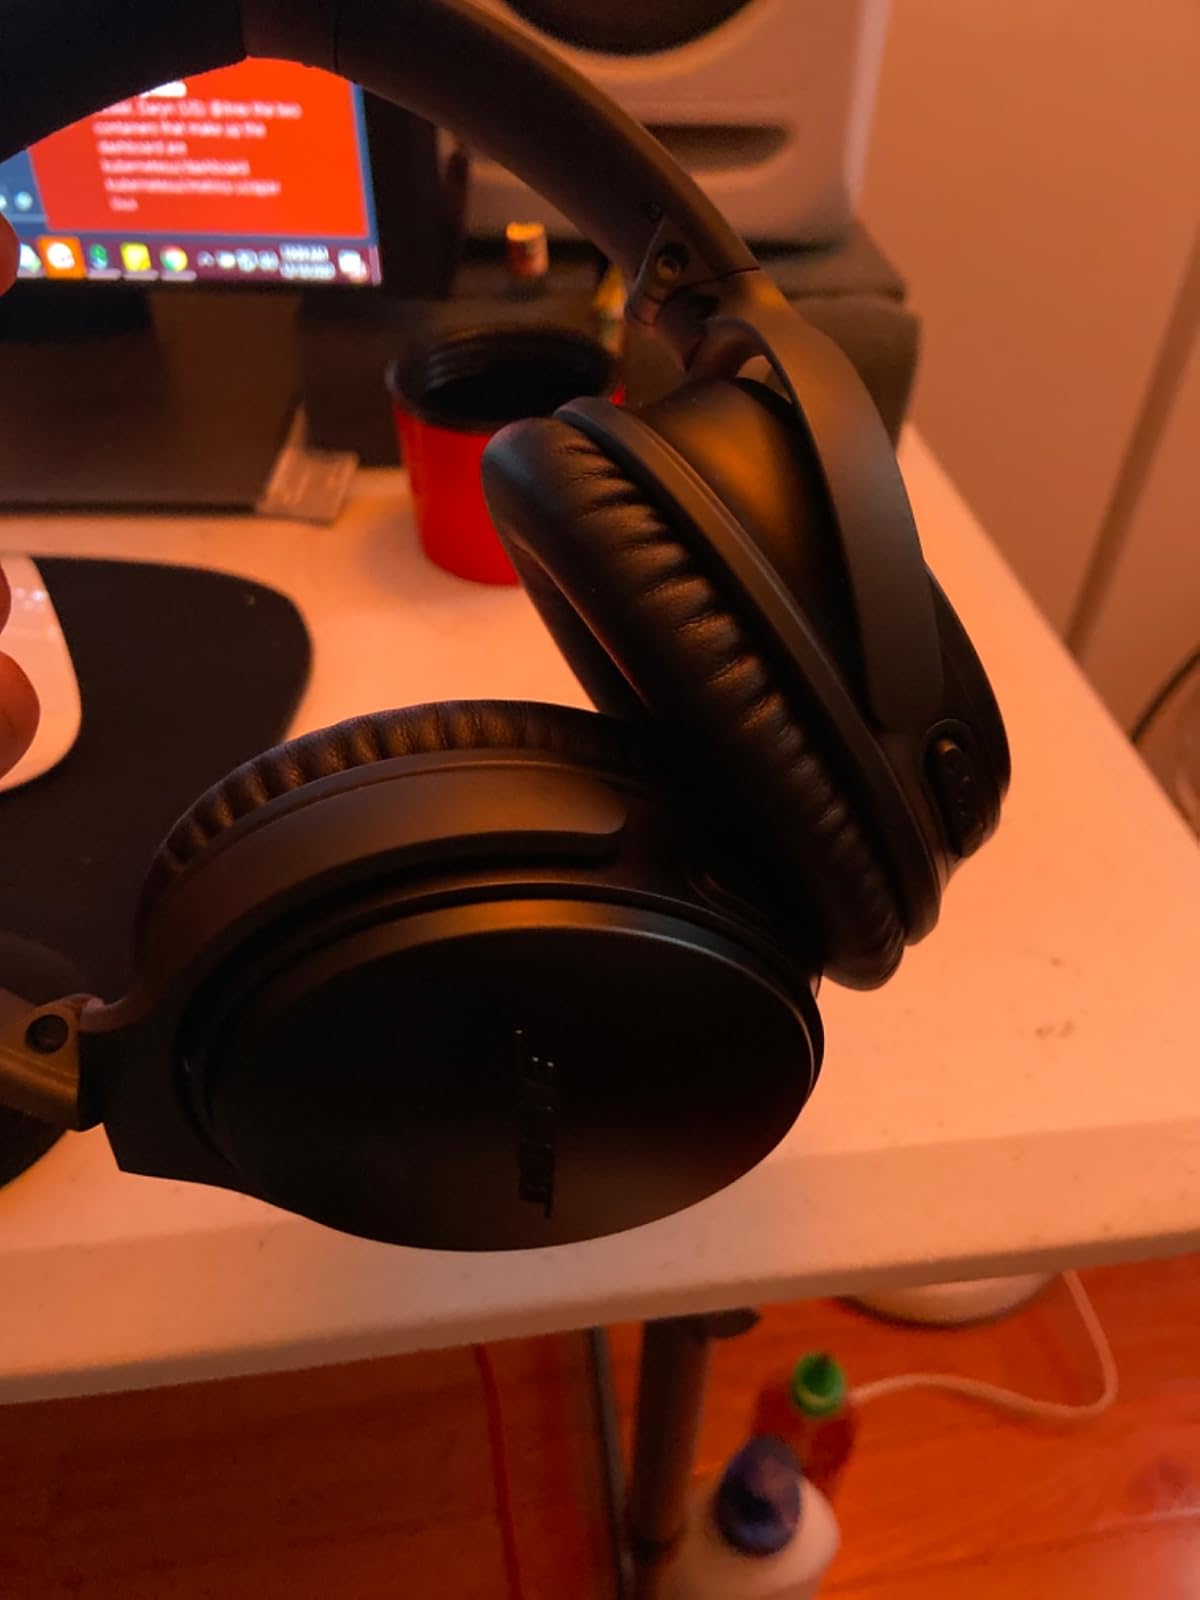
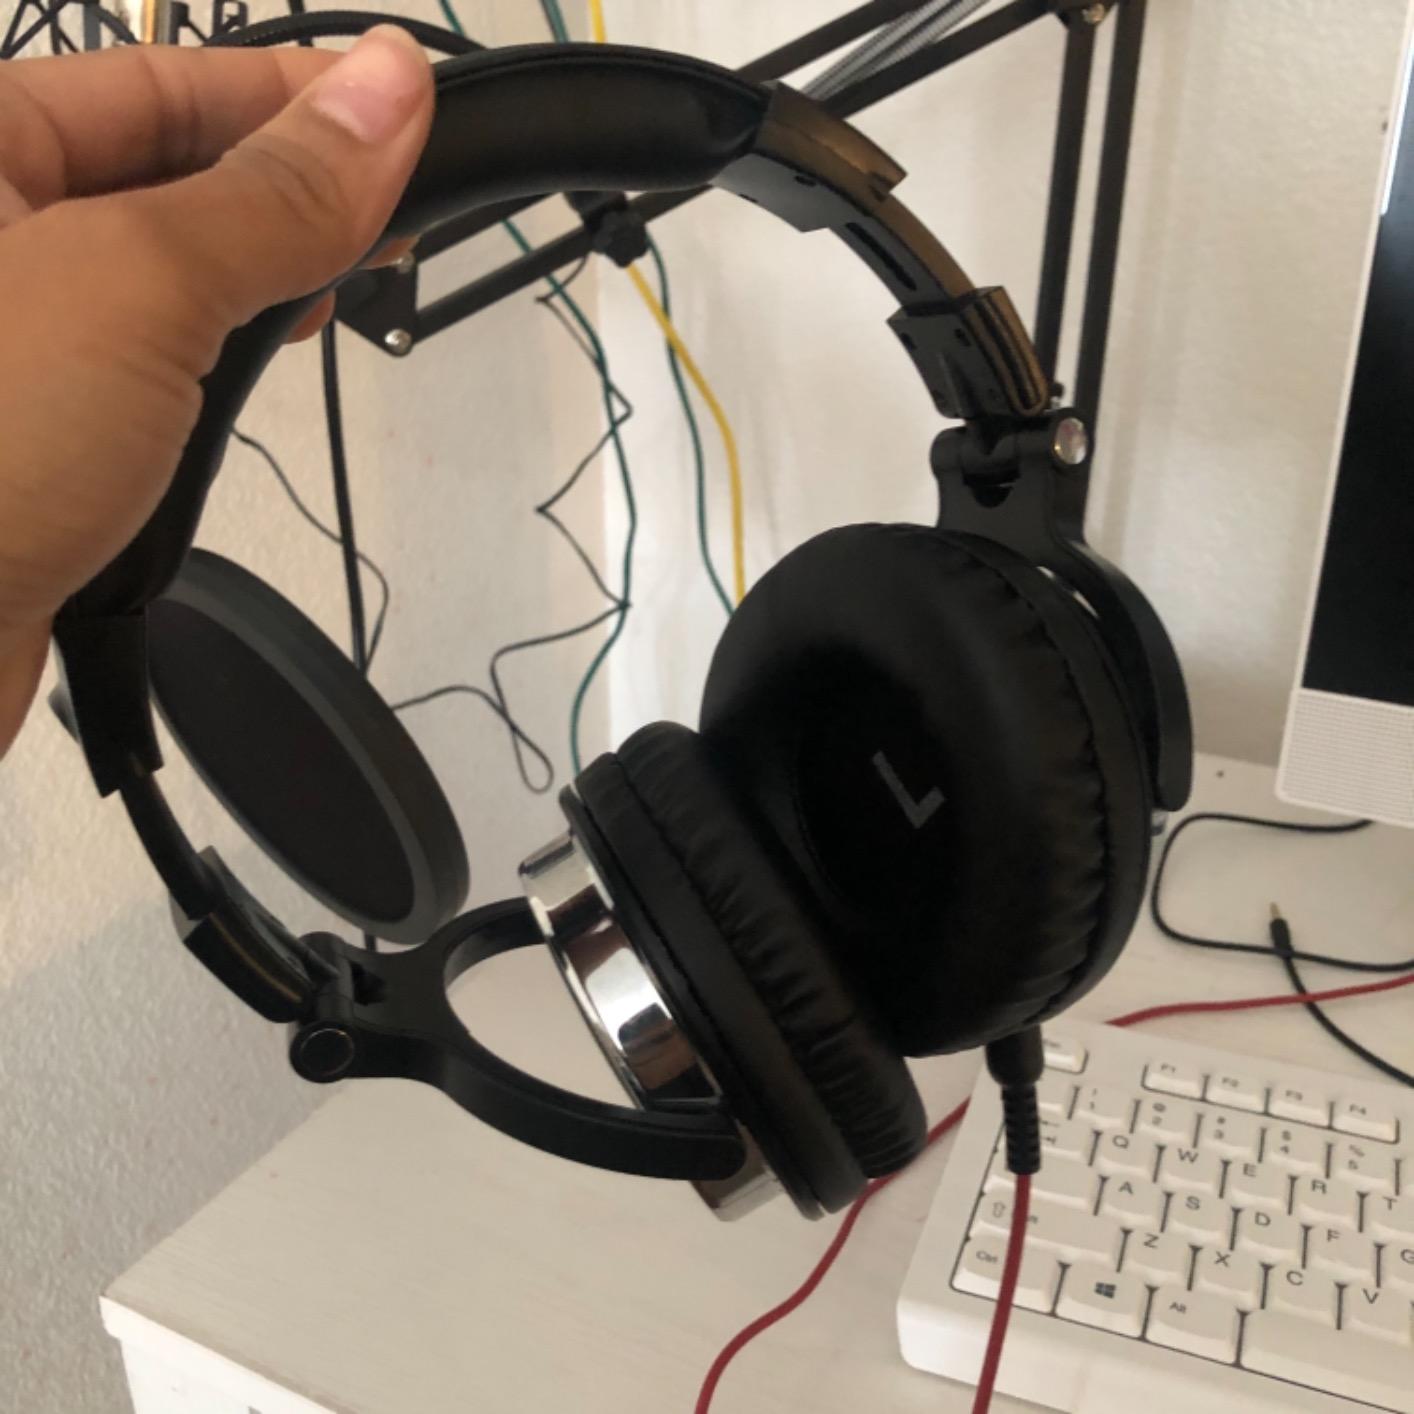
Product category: headphones
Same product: no